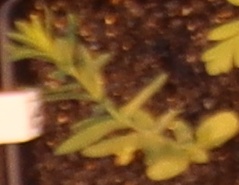
Label: Flax